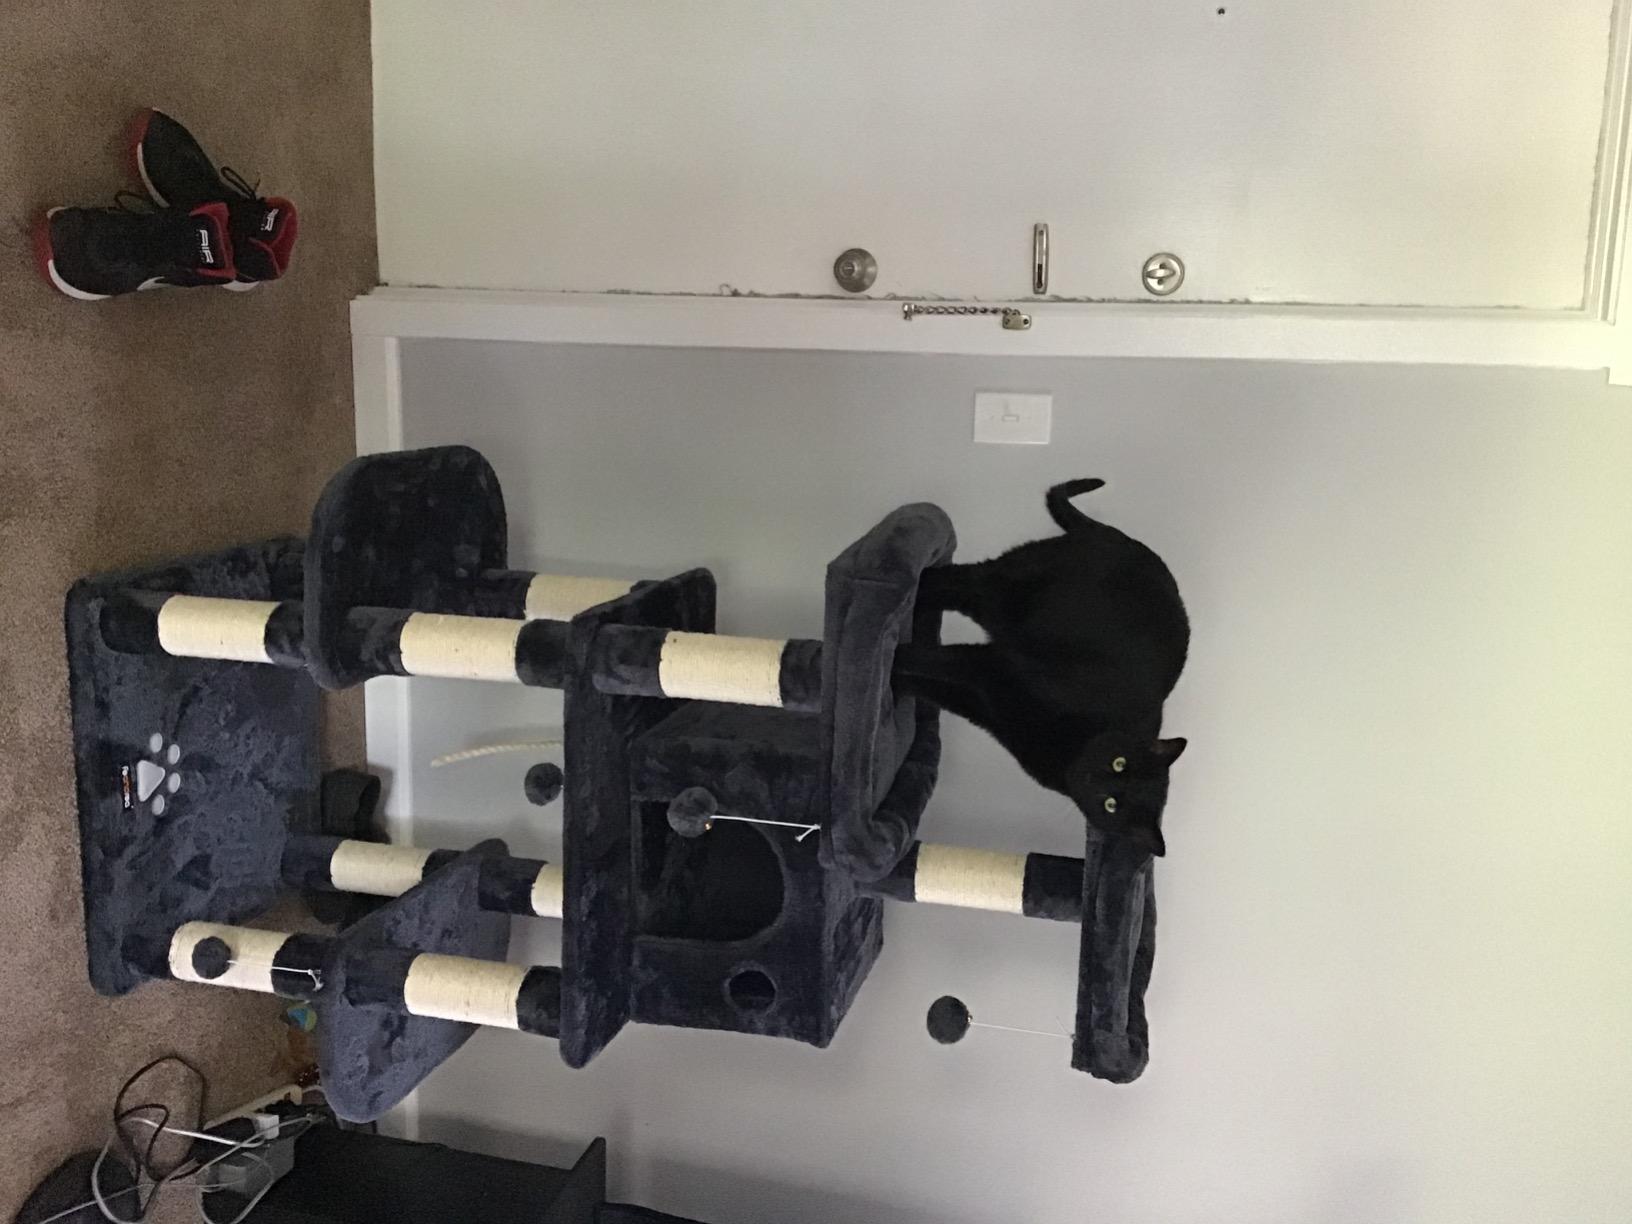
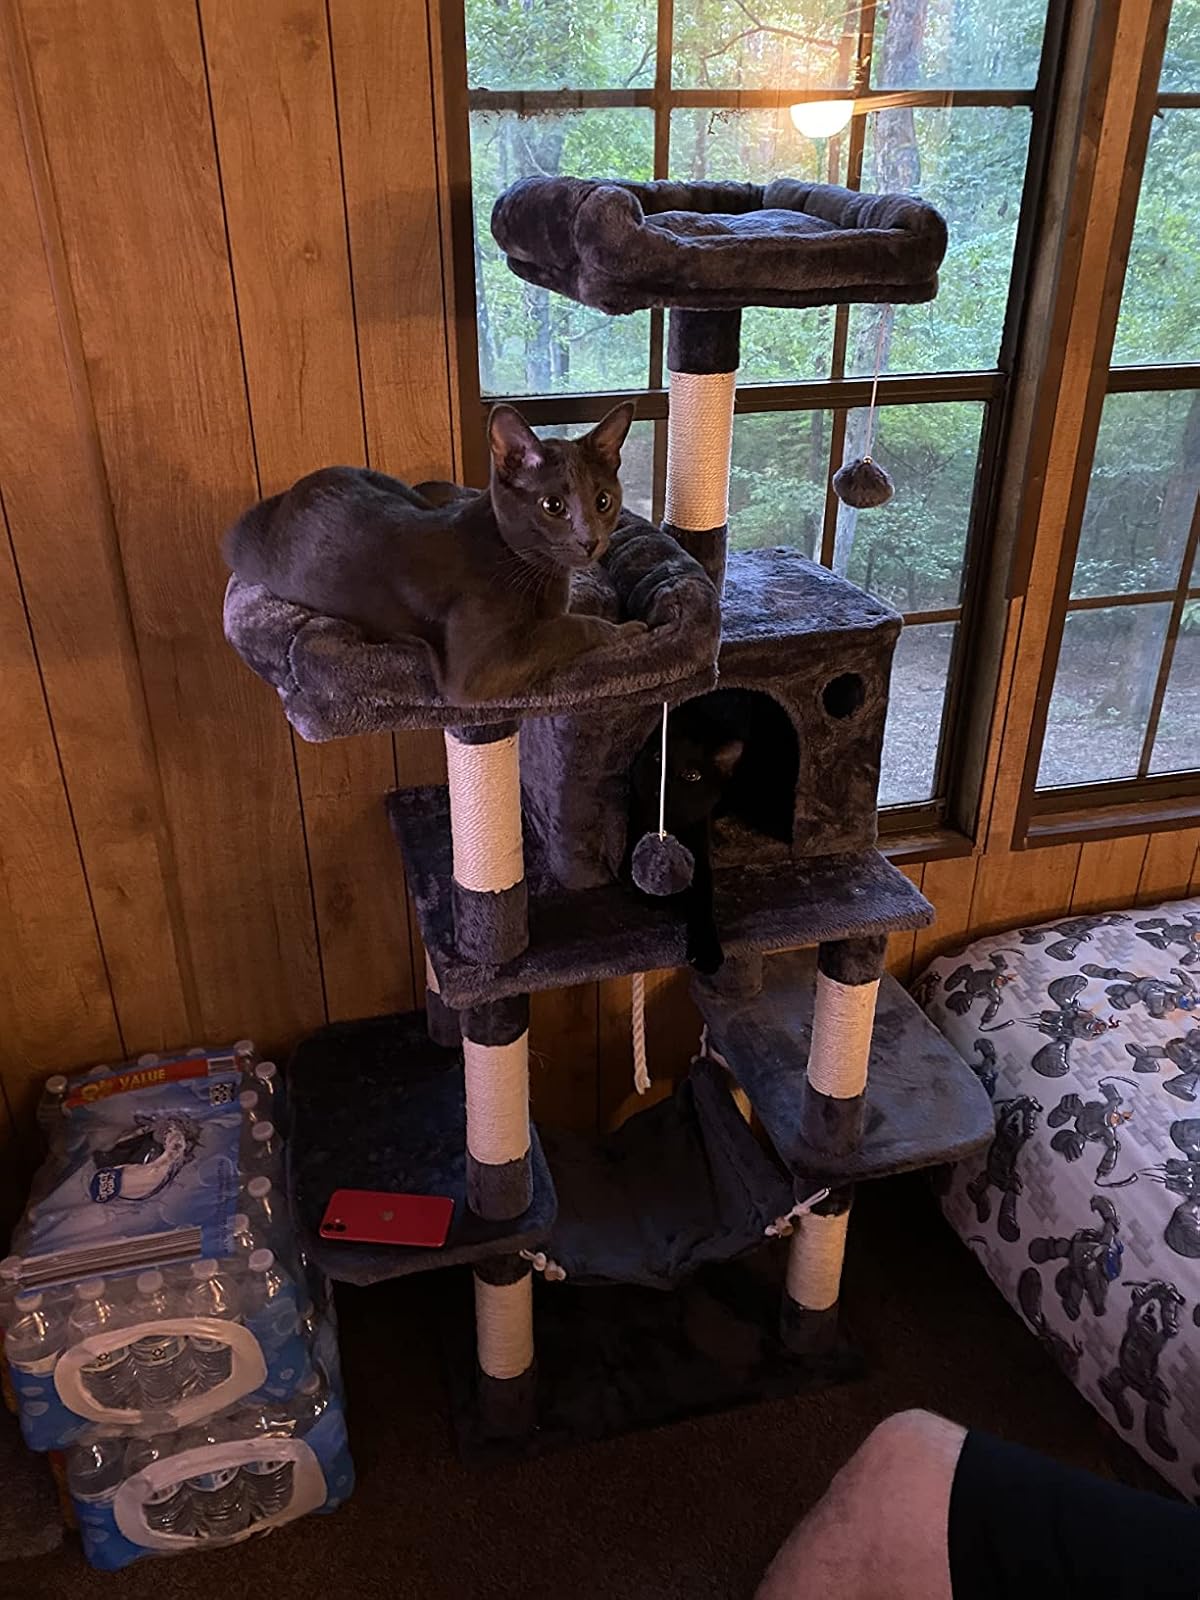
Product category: items_cat tree
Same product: yes